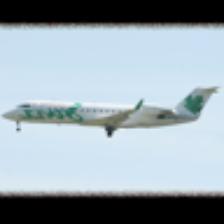
Label: NonHuman